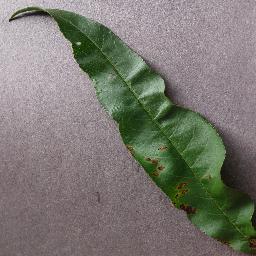
Label: Peach___Bacterial_spot